Diomedes

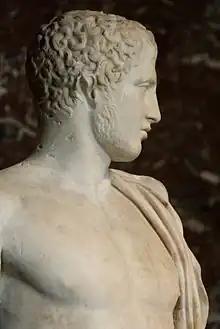
Diomedes, King of Argos – Roman copy of a statue by Kresilas from c. 430 BC. Louvre, Paris

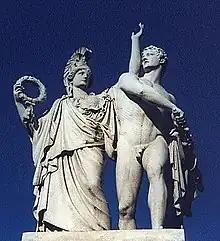
Athena counseling Diomedes shortly before he enters the battle. Schlossbrücke, Berlin.

Diomedes or Diomede is a hero in Greek mythology, known for his participation in the Trojan War.